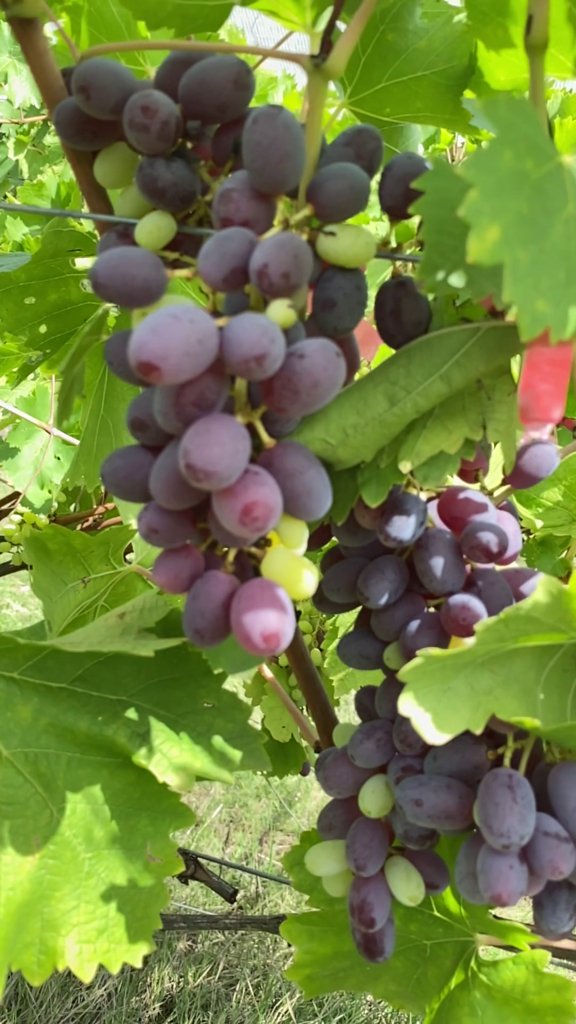
Berries visible: 83
Grape clusters: 3